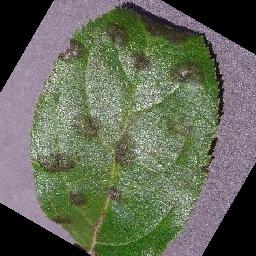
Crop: apple
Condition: scab